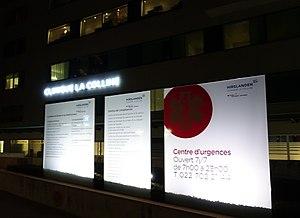
Clinique la Colline, Genève